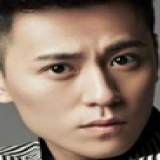
diễn viên Tần Tuấn Kiệt